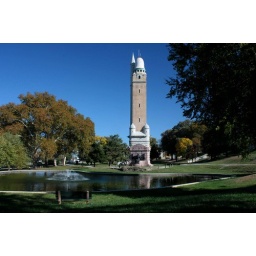
Stand pipe water tower built in 1898. One of seven remaining in US